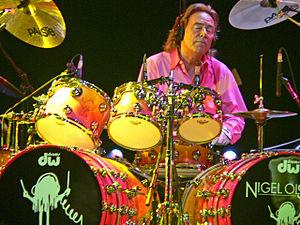
Nigel Olsson est un batteur anglais, principalement connu en tant que collaborateur d'Elton John.